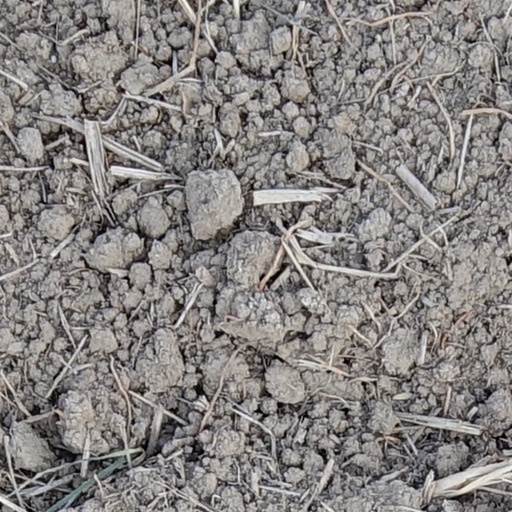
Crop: wheat